Sanahin Monastery

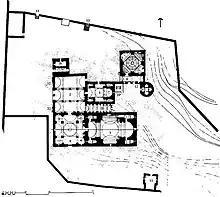
The Plan of Sanahin's Architectural Complex. 1. Church of St. Astvatzatzin 2. gavit with three naves 3. church of St. Amenaprkitch 4. gavit of the church of St. Amenaprkitch 5. academy 6. church of St. Gregory 7. matenadaran (library) 8. portico in front of the library 9. bell-tower 10. tomb of the Kiurikians 11. tomb cf the Zakarian family 12. khatchkar 13. entrances

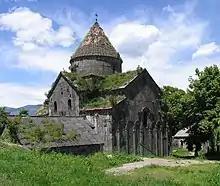
"Surb Amenaprkich" (St. Saviour) Church

The first church of the monastery, ' ("Holy Mother of God"), was built in the 30s and 40s of the 10th century under King Abas I Bagratuni. In 966, King Ashot III the Merciful and Queen Khosrovanuysh built the ' ("Holy Savior"). Their sons Kiurike (Gurgen) and Smbat, founded a congregation, a high school, invited clergymen, scholars, and writers. The founding abbot was Polycarp, who was succeeded by the scholar Hovhannes.